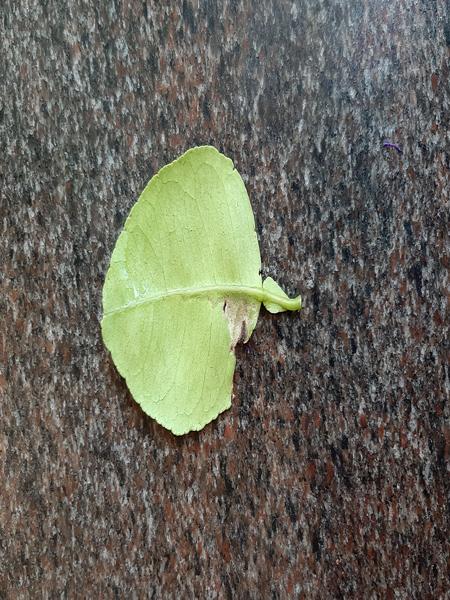
Plant: Lemon